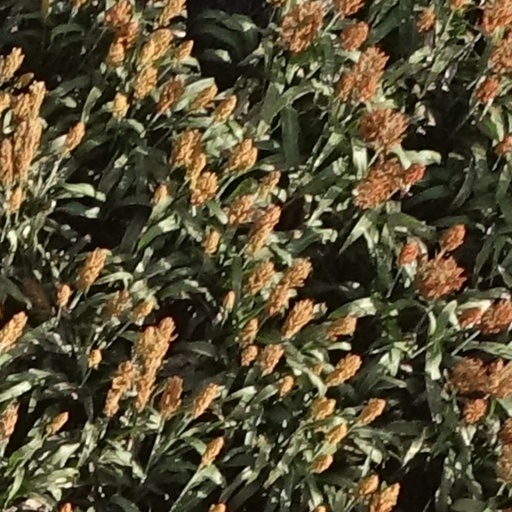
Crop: sorghum